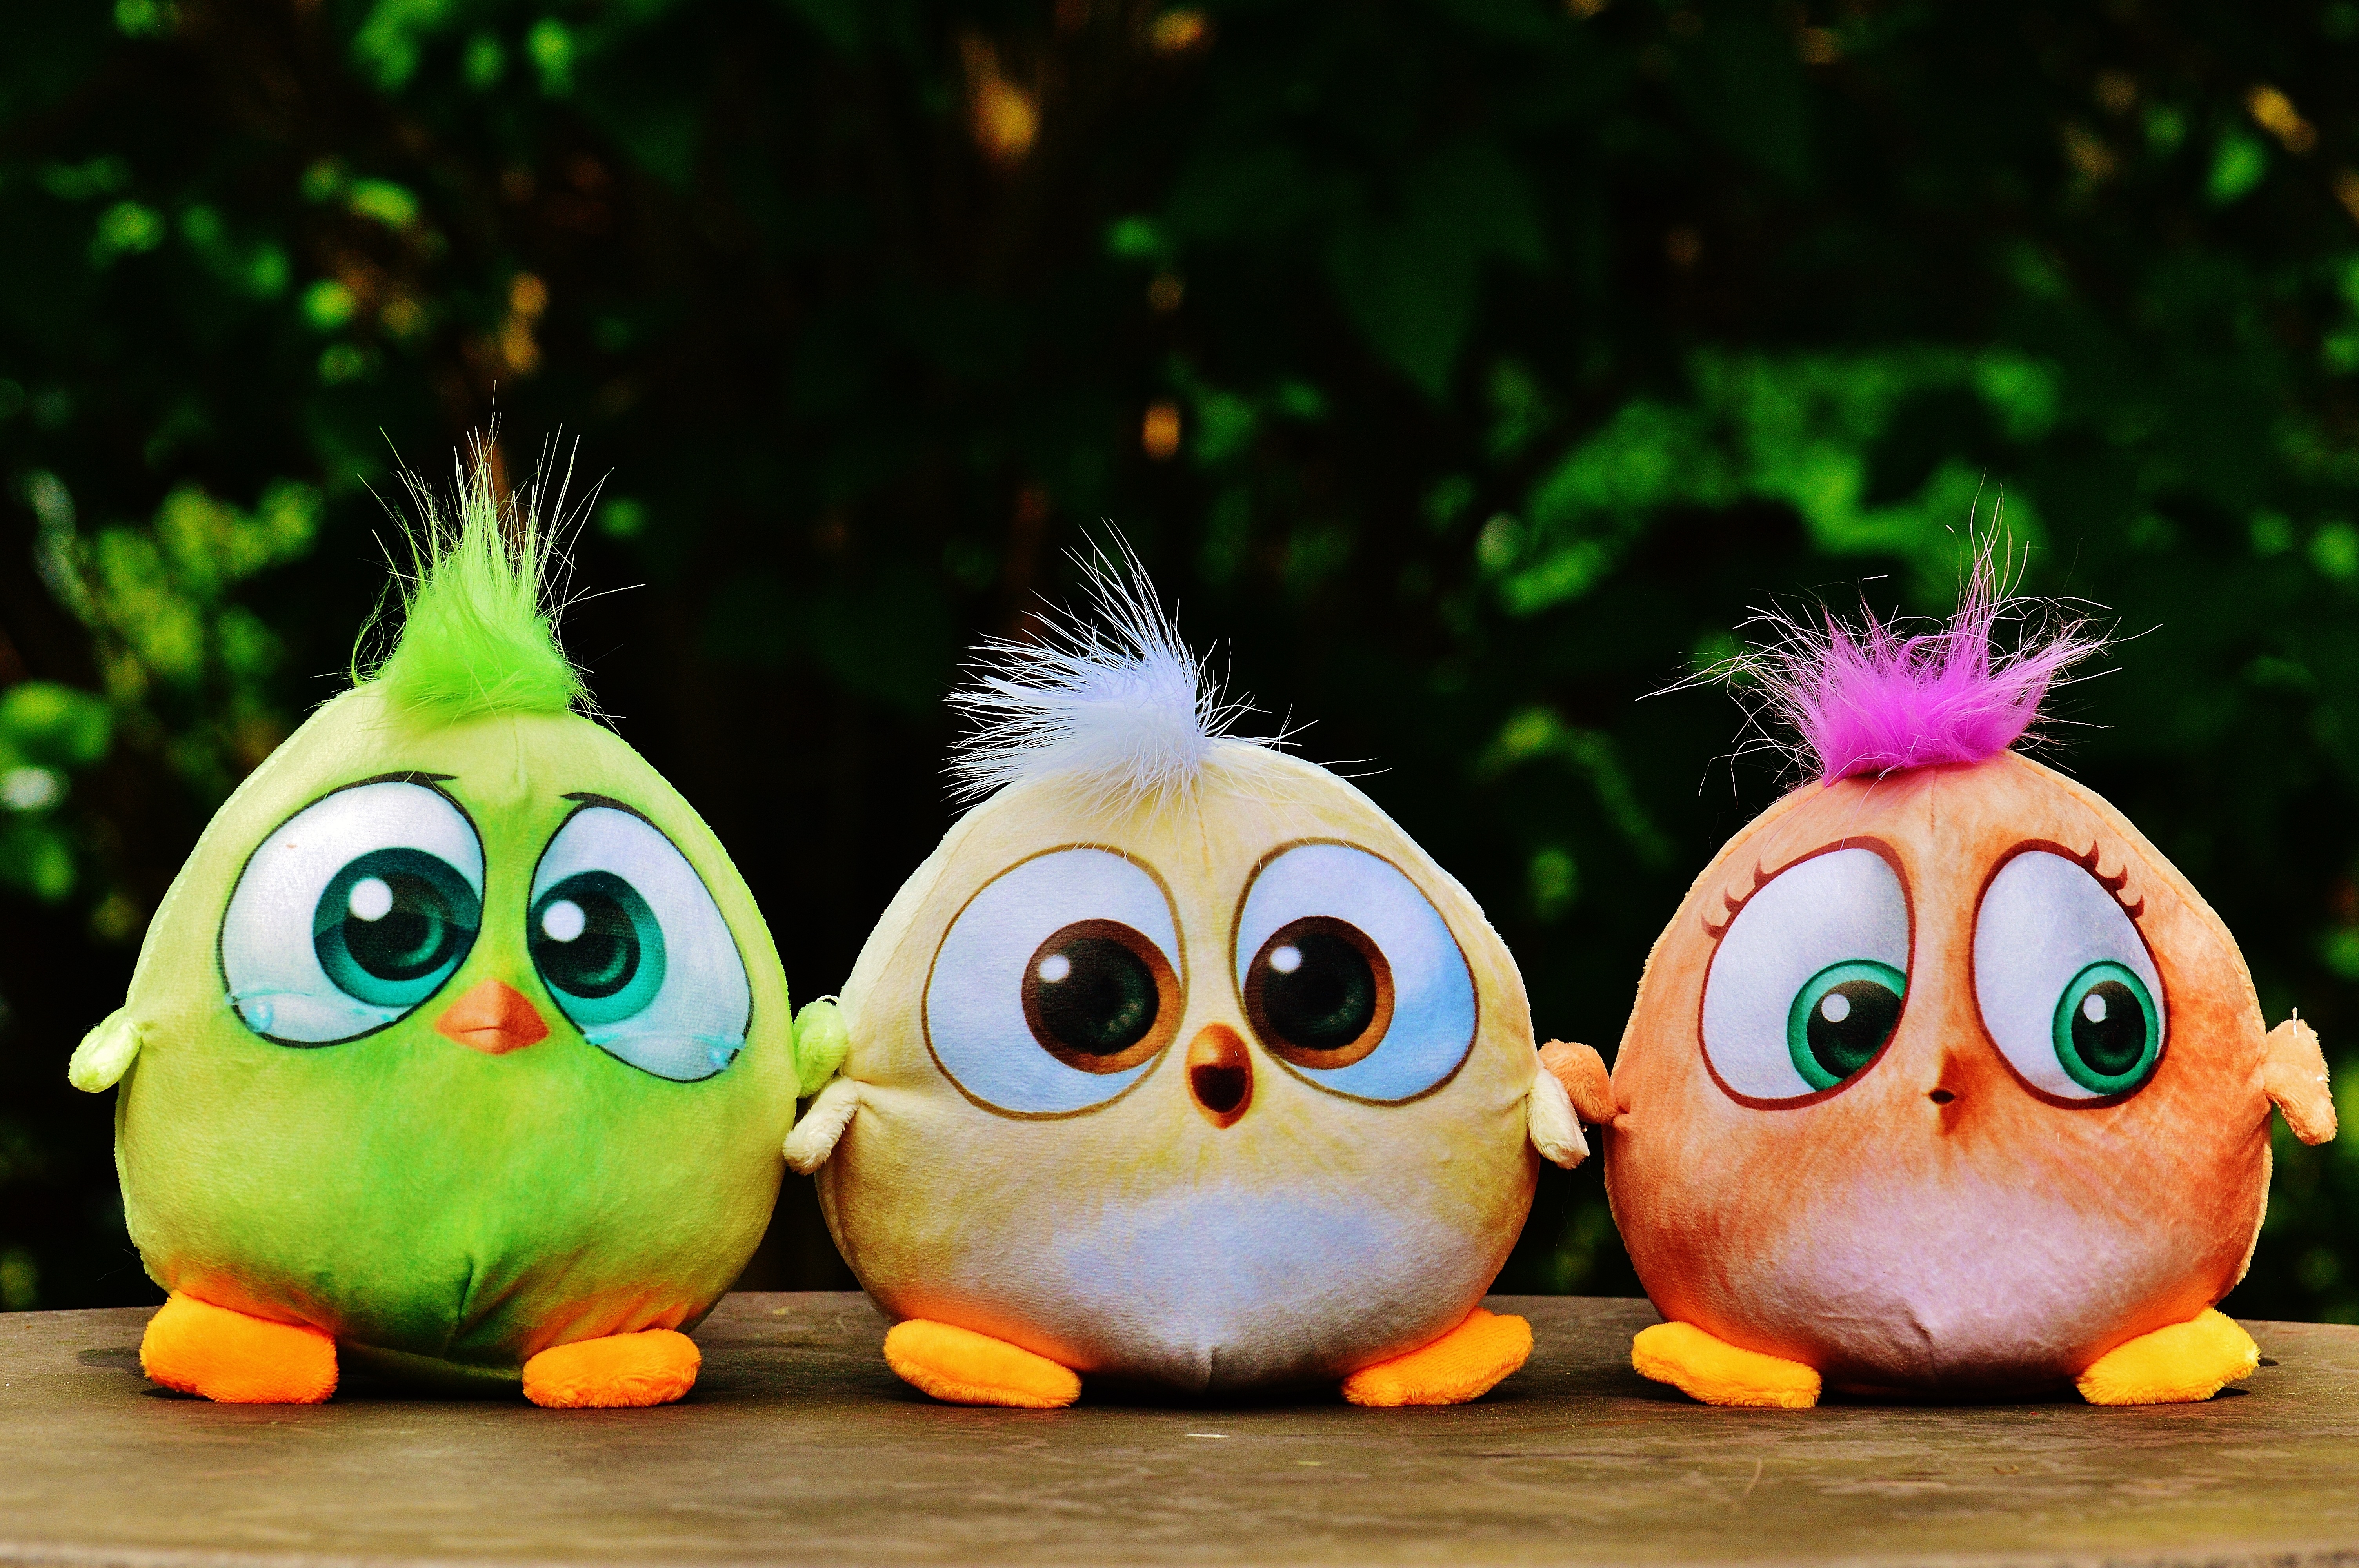
bird, sweet, cute, toy, owl, textile, birds, toys, funny, plush, stuffed animal, birdie, stuffed toy